James B. Belford

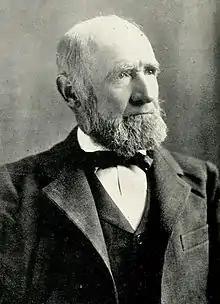
Frontispiece of 1897's "The Writings and Speeches of Hon. James B. Belford".

James Burns Belford (September 28, 1837 – January 10, 1910) was a 19th-century American politician who served as a U.S. Representative from Colorado.